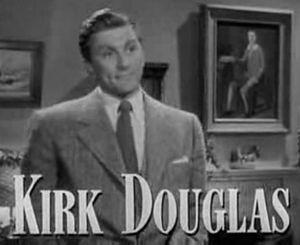
Chaînes conjugales est un film américain réalisé par Joseph L. Mankiewicz, sorti en 1949.